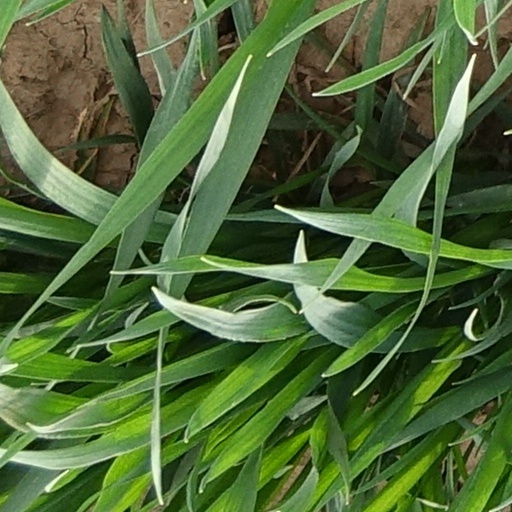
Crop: wheat